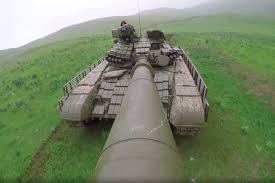
Label: T-64